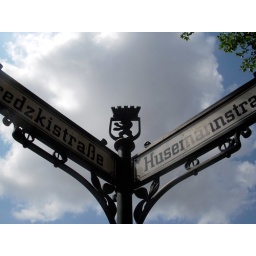
A street sign in Berlin